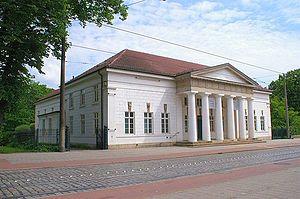
Wilhelm Wagenfeld est l'un des designers industriels allemands les plus importants du XXᵉ siècle, élève du Bauhaus.